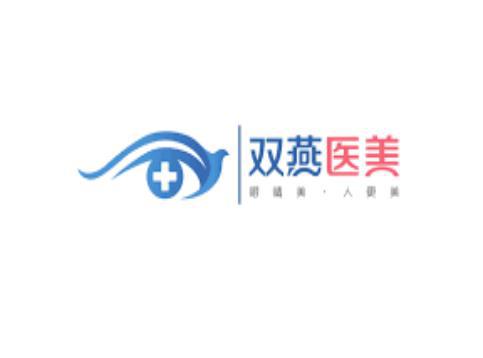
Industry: Medical